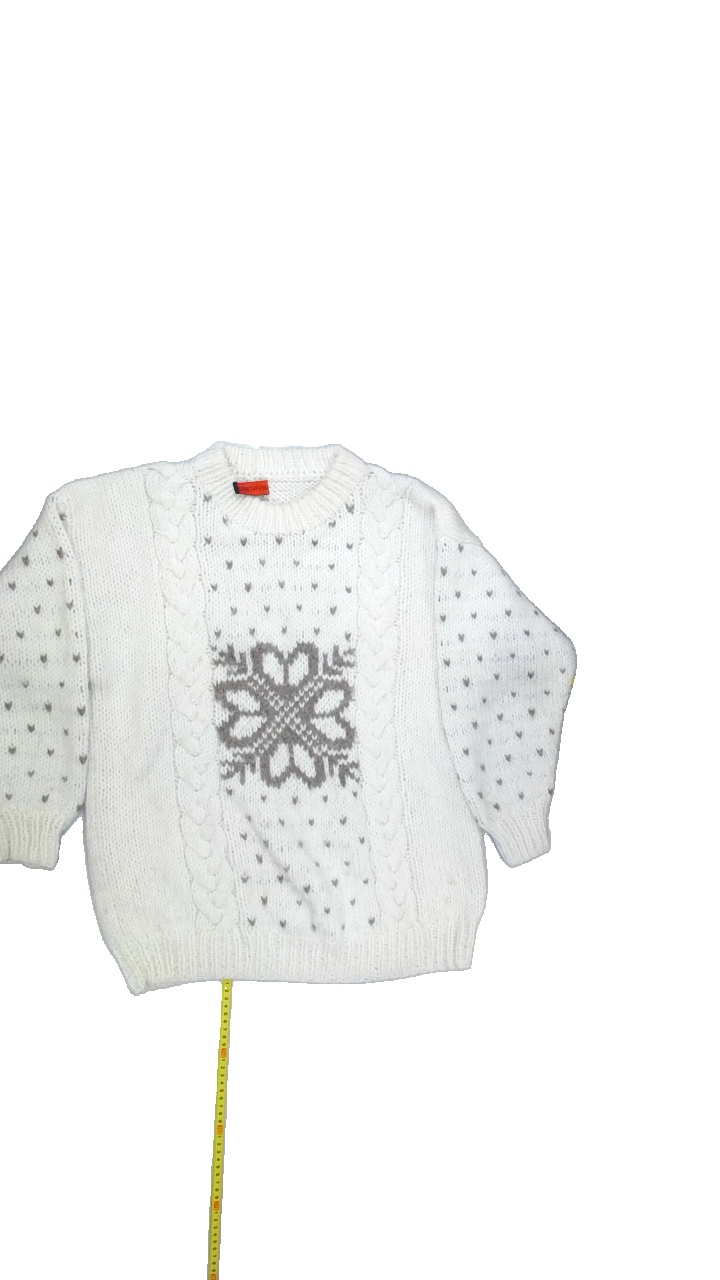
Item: Sweater (Ladies)
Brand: Not Applicable
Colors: Beige, Brown
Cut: Regular, C-collar
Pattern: Dots
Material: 50%wool 40%angora 10%nylon
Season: All
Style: No trend
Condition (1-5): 2
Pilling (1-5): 2
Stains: Yes
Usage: Export
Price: <50